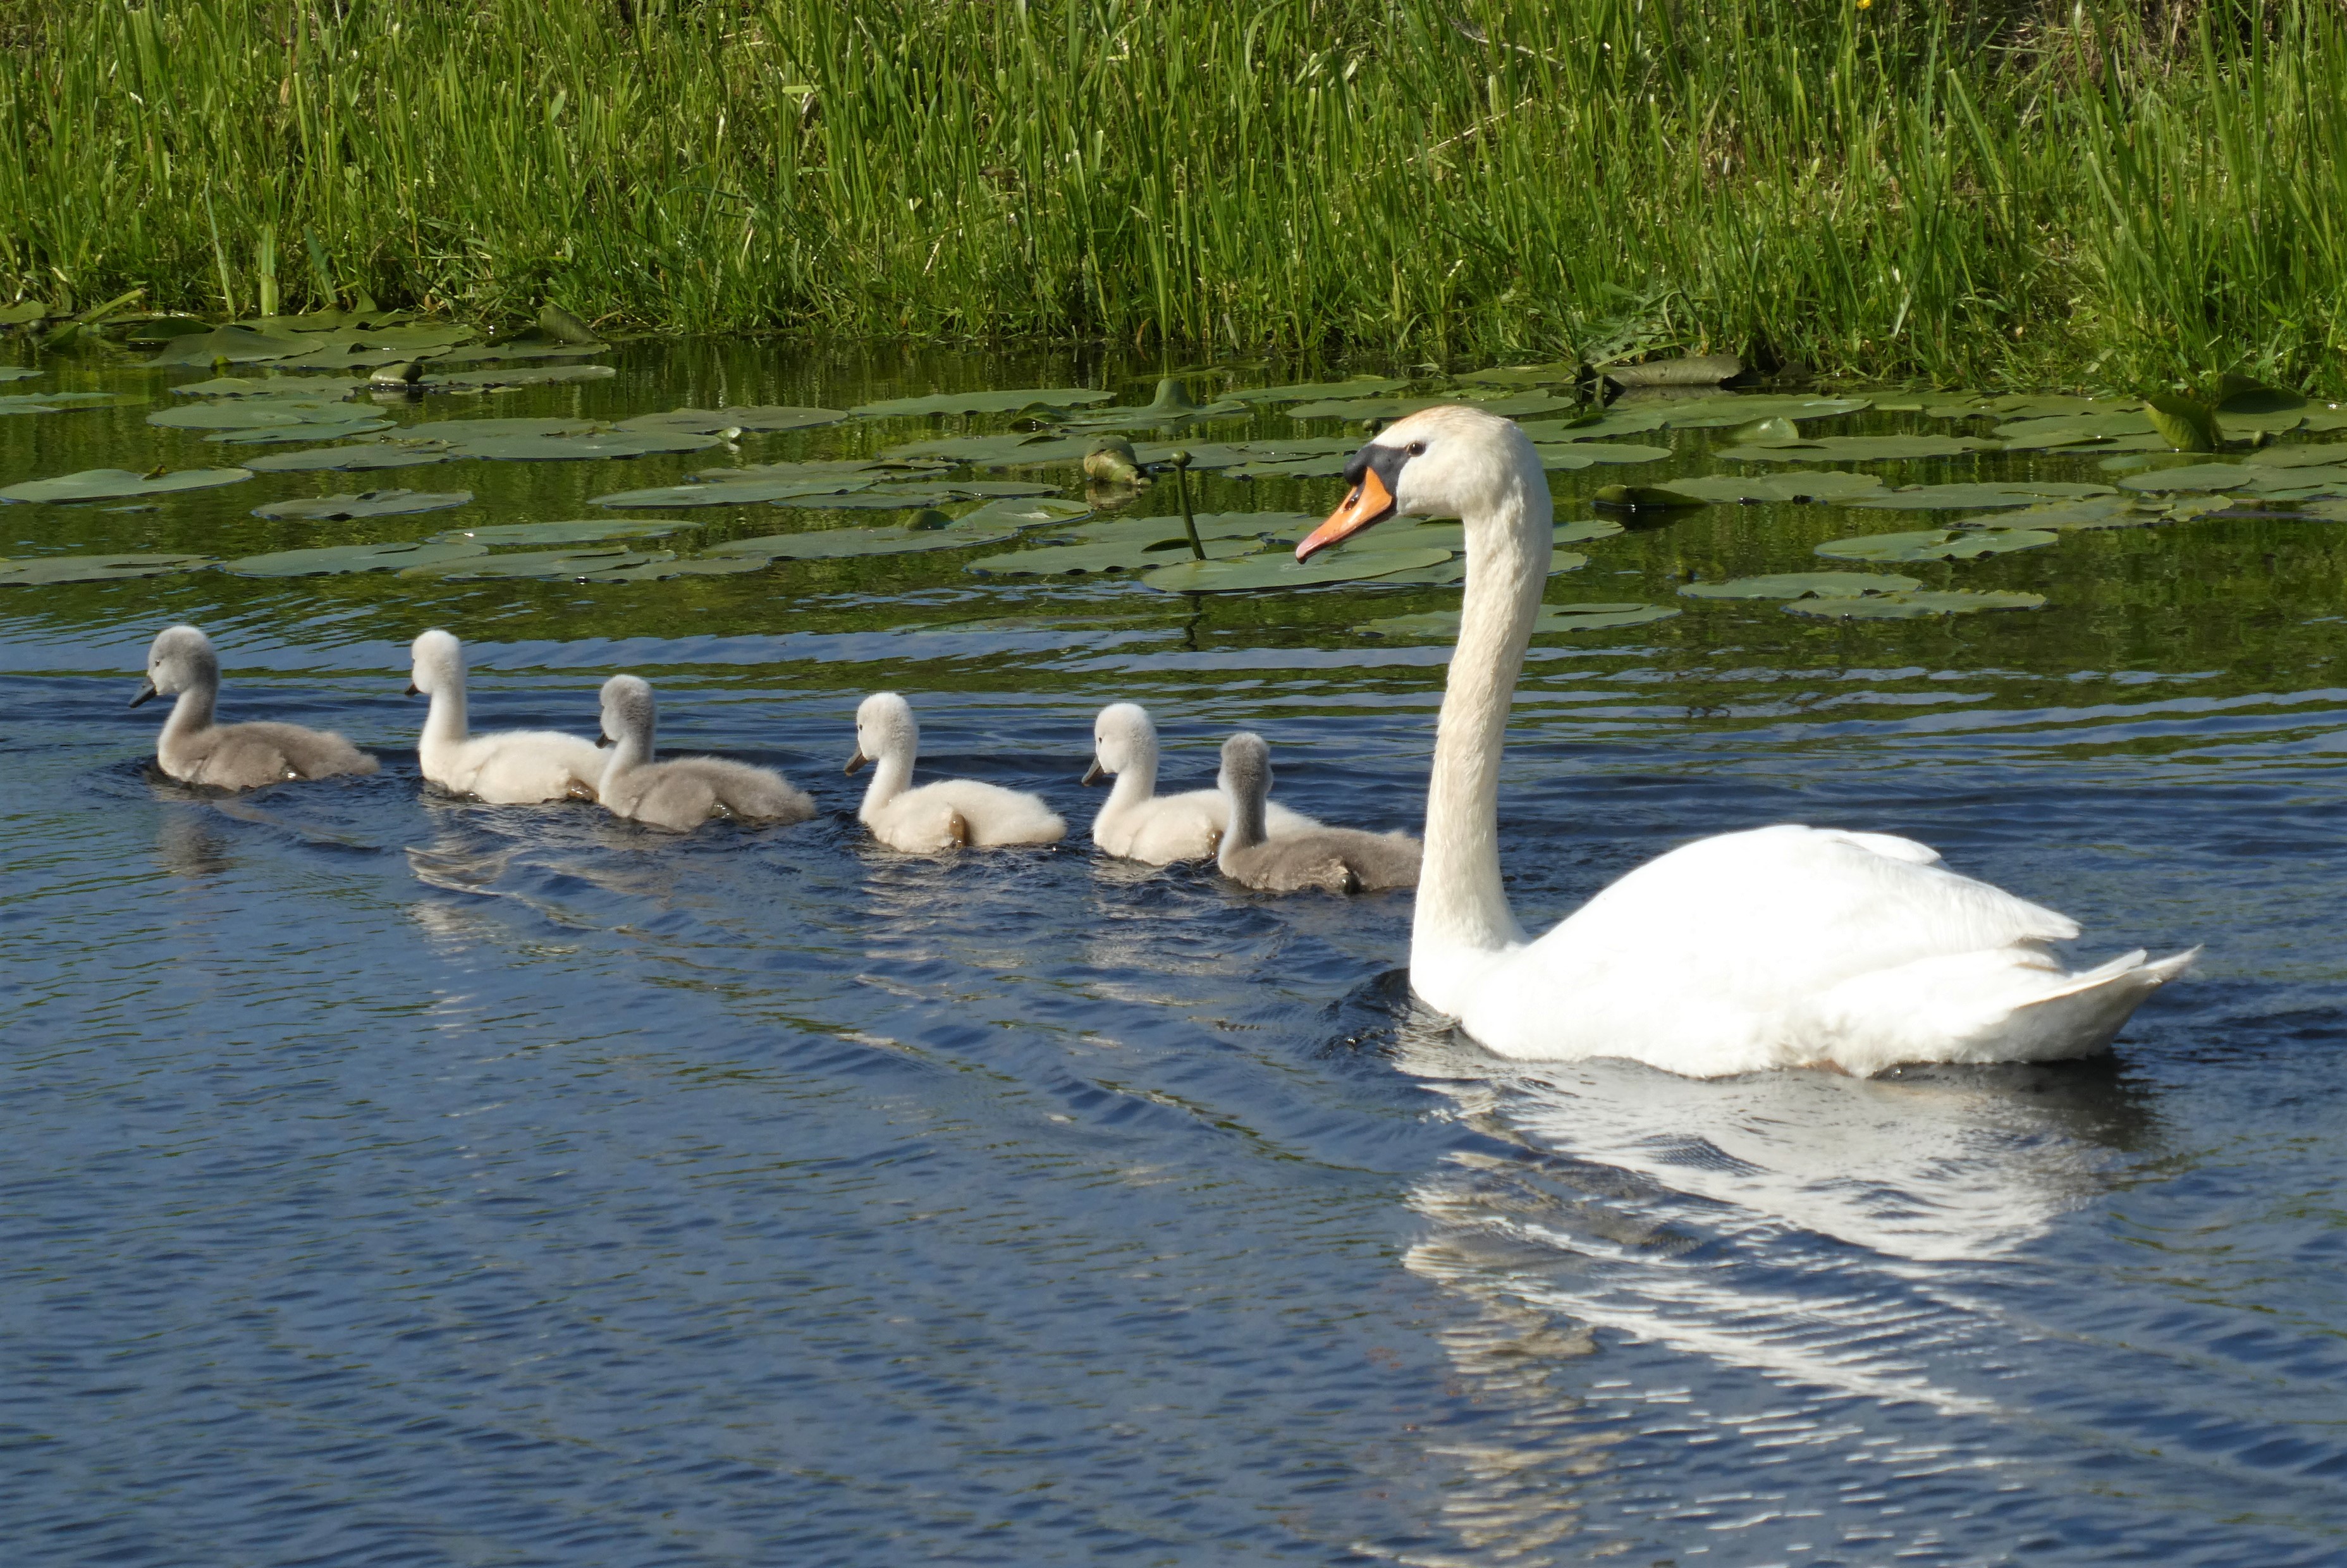
swan with young swan, bird, waterfowl, young swan, feathers, white swan, swimming, ditch, polder, reflection, fauna, animal, nature, feathered, water, plant, beak, neck, lake, ducks, geese and swans, body of water, swan, feather, bank, grass, natural landscape, wing, grass family, seabird, Freshwater marsh, wetland, duck, reservoir, tree, wildlife, lacustrine plain, event, water bird, channel, pond, loch, grassland, livestock, seaduck, marsh, landscape, tundra swan, fen, goose